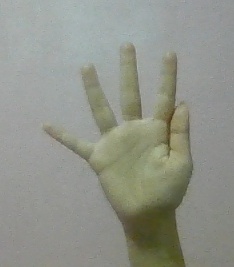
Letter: sheen